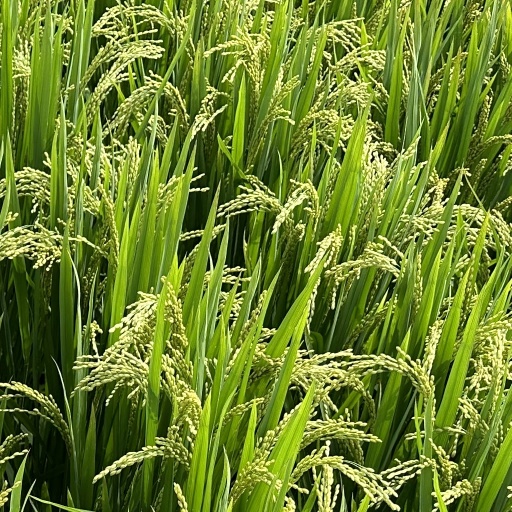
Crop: rice